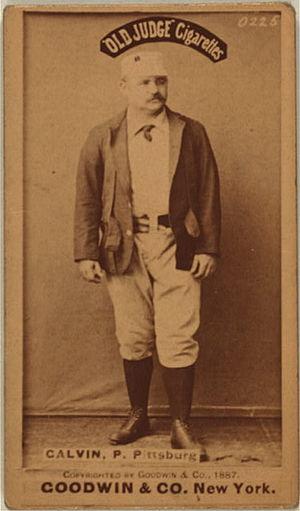
James Francis « Pud » Galvin était un lanceur dans la Ligue majeure de baseball. Il a joué dans les ligues majeures entre 1875 et 1892 et a enregistré 365 victoires. En 1888 il a gagné sa 300ᵉ partie et est donc devenu le premier lanceur ayant gagné 300 parties. Il a aussi perdu sa 300ᵉ partie en 1892 ; seuls Cy Young et Galvin ont perdu 300 parties dans leurs carrières.